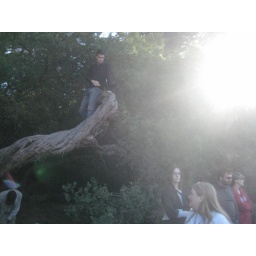
Best seats in the house